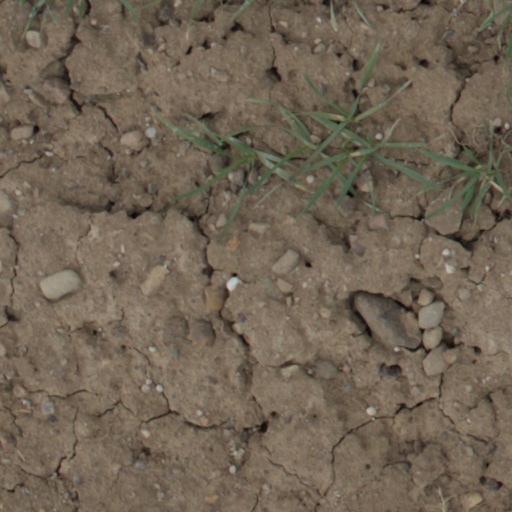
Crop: wheat